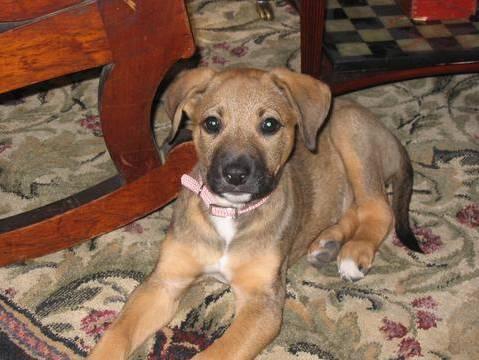
dog